Charles Bourseul

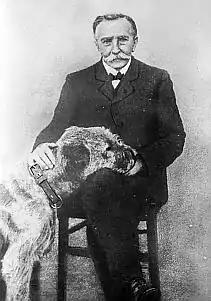
Charles Bourseul, c.1890

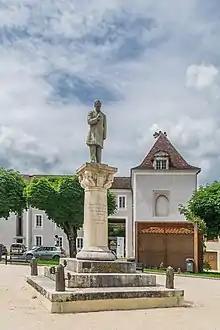
Statue of Charles Bourseul in Saint-Céré

Charles Bourseul (28 April 1829 – 23 November 1912) was a pioneer in development of the "make and break" telephone about 20 years before Bell made a practical telephone.